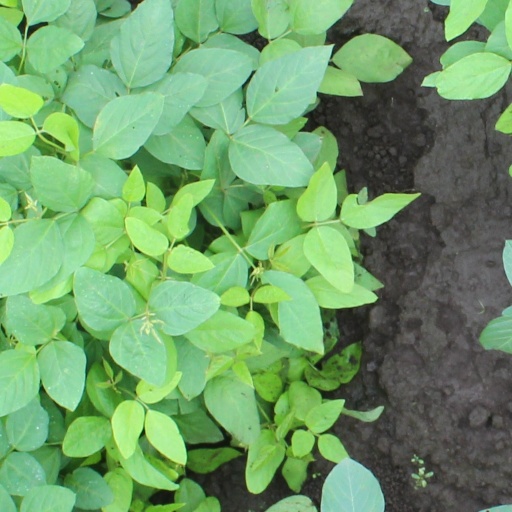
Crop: soybean